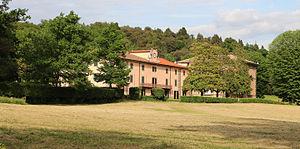
La Villa di Pratolino est une villa médicéenne sise dans la localité de Pratolino, dans la commune de Vaglia, à 12 km au nord de Florence, en Toscane au pied des montagnes Apennins. Bien que le palais d'origine ait été détruit en 1821, ses monuments et jardins, lesquels s'étendent sur une superficie de 30 ha, ont été classés au patrimoine mondial de l'UNESCO en 2013. C'est la seule des villas construites par les Médicis qui n'a pas survécu.